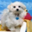
Label: dog